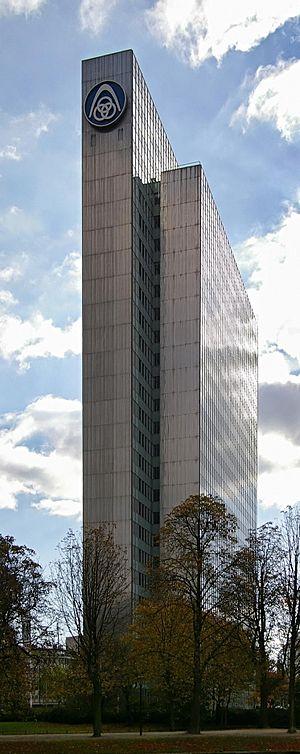
ThyssenKrupp AG est un groupe de sidérurgie allemand officiellement créé en 1999 de la fusion de Friedrich Krupp AG Hoesch-Krupp et de Thyssen AG. Ayant des filiales sur plusieurs continents, ses sièges sociaux se situent à Essen et Duisbourg. Le précédent siège social se situait à Düsseldorf.